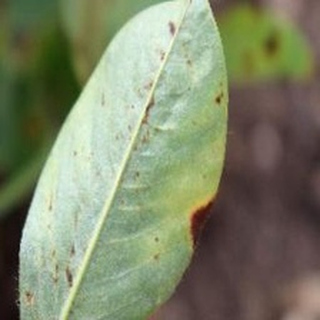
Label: groundnut_early_leaf_spot